Pipit

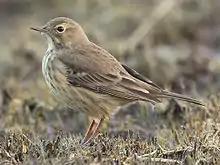
American pipits will wag their tail from side to side as well as up and down

The pipits are active terrestrial birds that usually spend most of their time on the ground. They will fly in order to display during breeding, while migrating and dispersing, and also when flushed by danger. A few species make use of trees, perching in them and flying to them when disturbed. Low shrubs, rocks and termite nests may also be used as vantage points. Like their relatives the wagtails, pipits engage in tail-wagging. The way in which a pipit does this can provide clues to its identity in otherwise similar looking species. Upland pipits, for example, flick their tails quite quickly, as opposed to olive-backed pipits which wag their tails more gently. In general pipits move their tails quite slowly. The American pipit wags its tail both up and down and from side to side. The exact function of tail-wagging is unclear; in the related wagtails it is thought to be a signal to predators of vigilance.